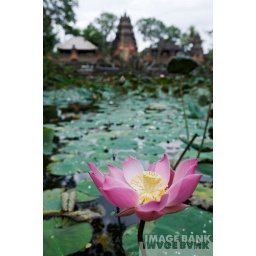
Lotus flower with temple in background. (Nelumbo nucifera). Large aquatic perennial plant originally from Indonesia and India. Bali, Indonesia.